Poppyhead (carving)

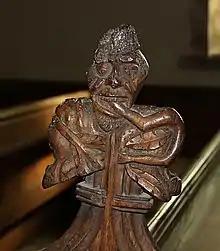
Poppyhead carved as a Green Man

Poppyhead is a form of carving of the top of the end of a bench or a choir stall. Its name is unrelated to the poppy flower. It is derived, by way of Old French, from the Latin word "puppis", which means the poop or the figurehead of a ship. In its simplest, and its most usual form, it has the appearance of a stylised fleur-de-lys. In some cases, it consists of a much more intricate carving; for example in Holy Trinity Church, Blythburgh, some of the poppyheads represent the seven deadly sins.